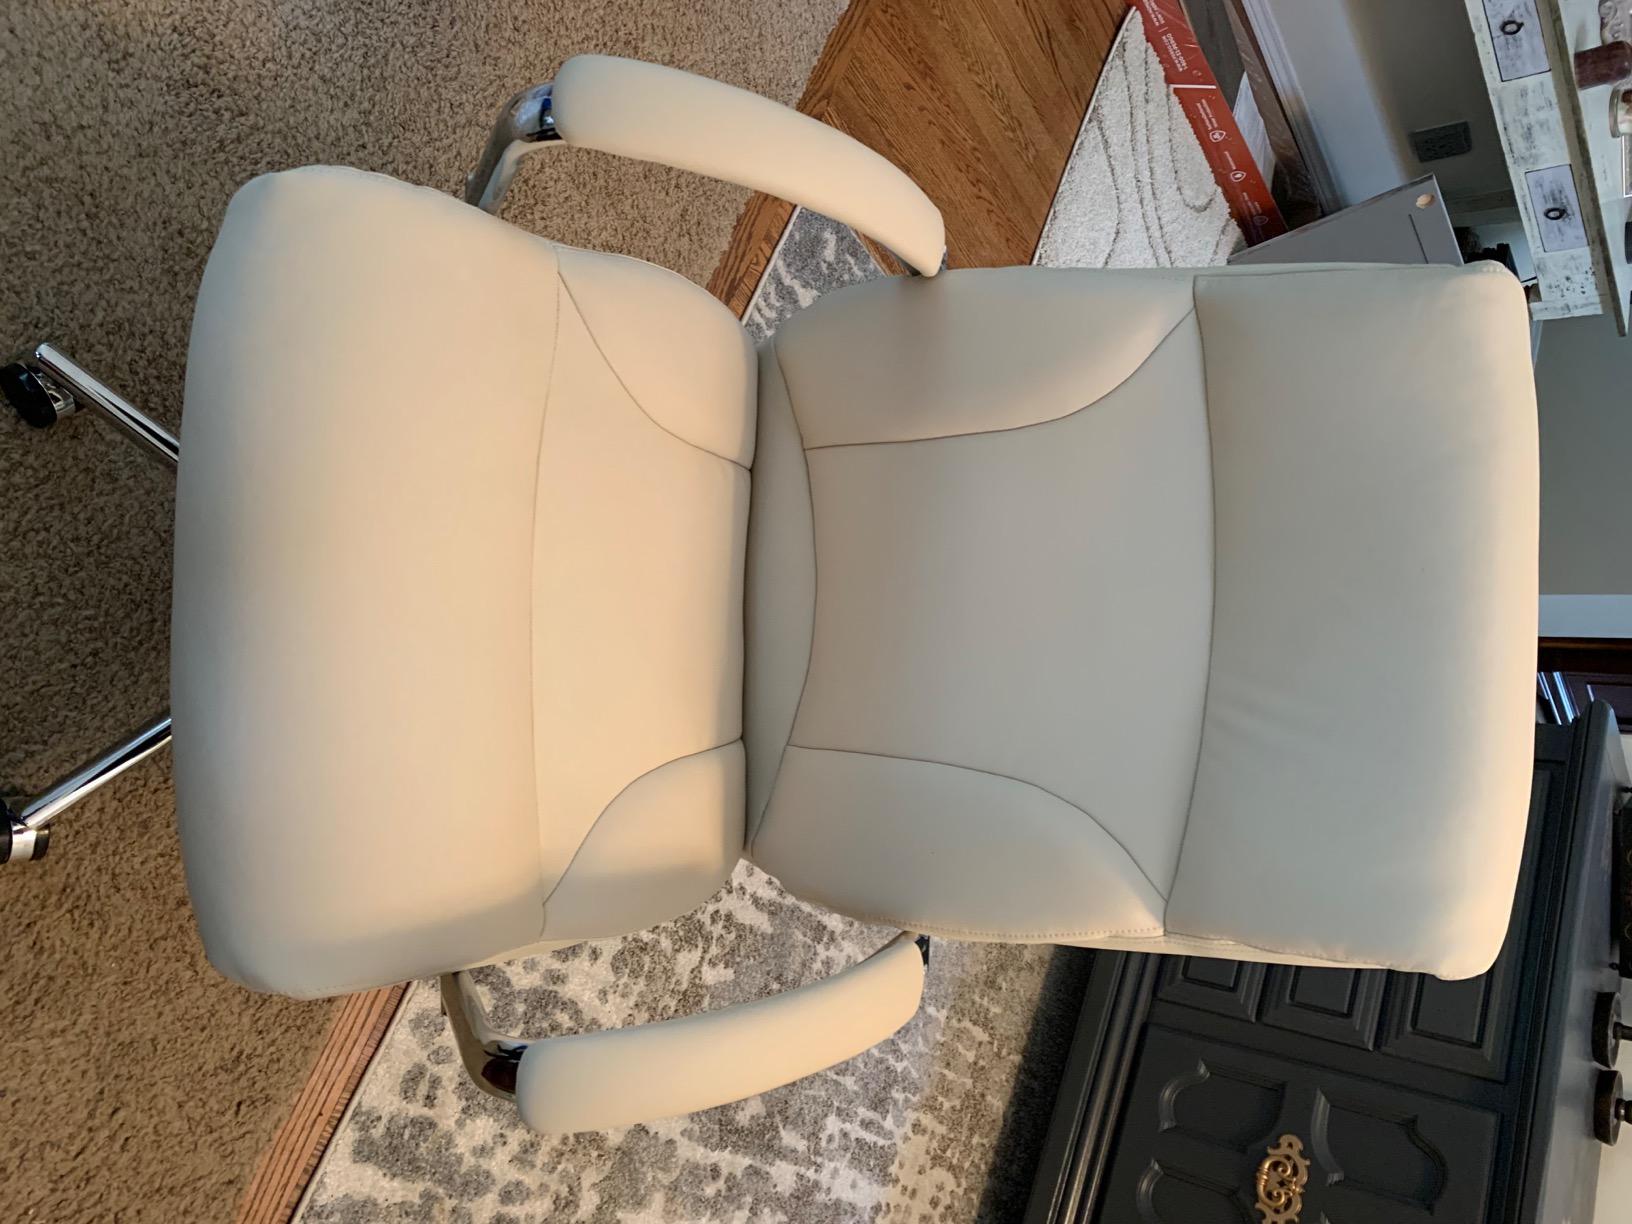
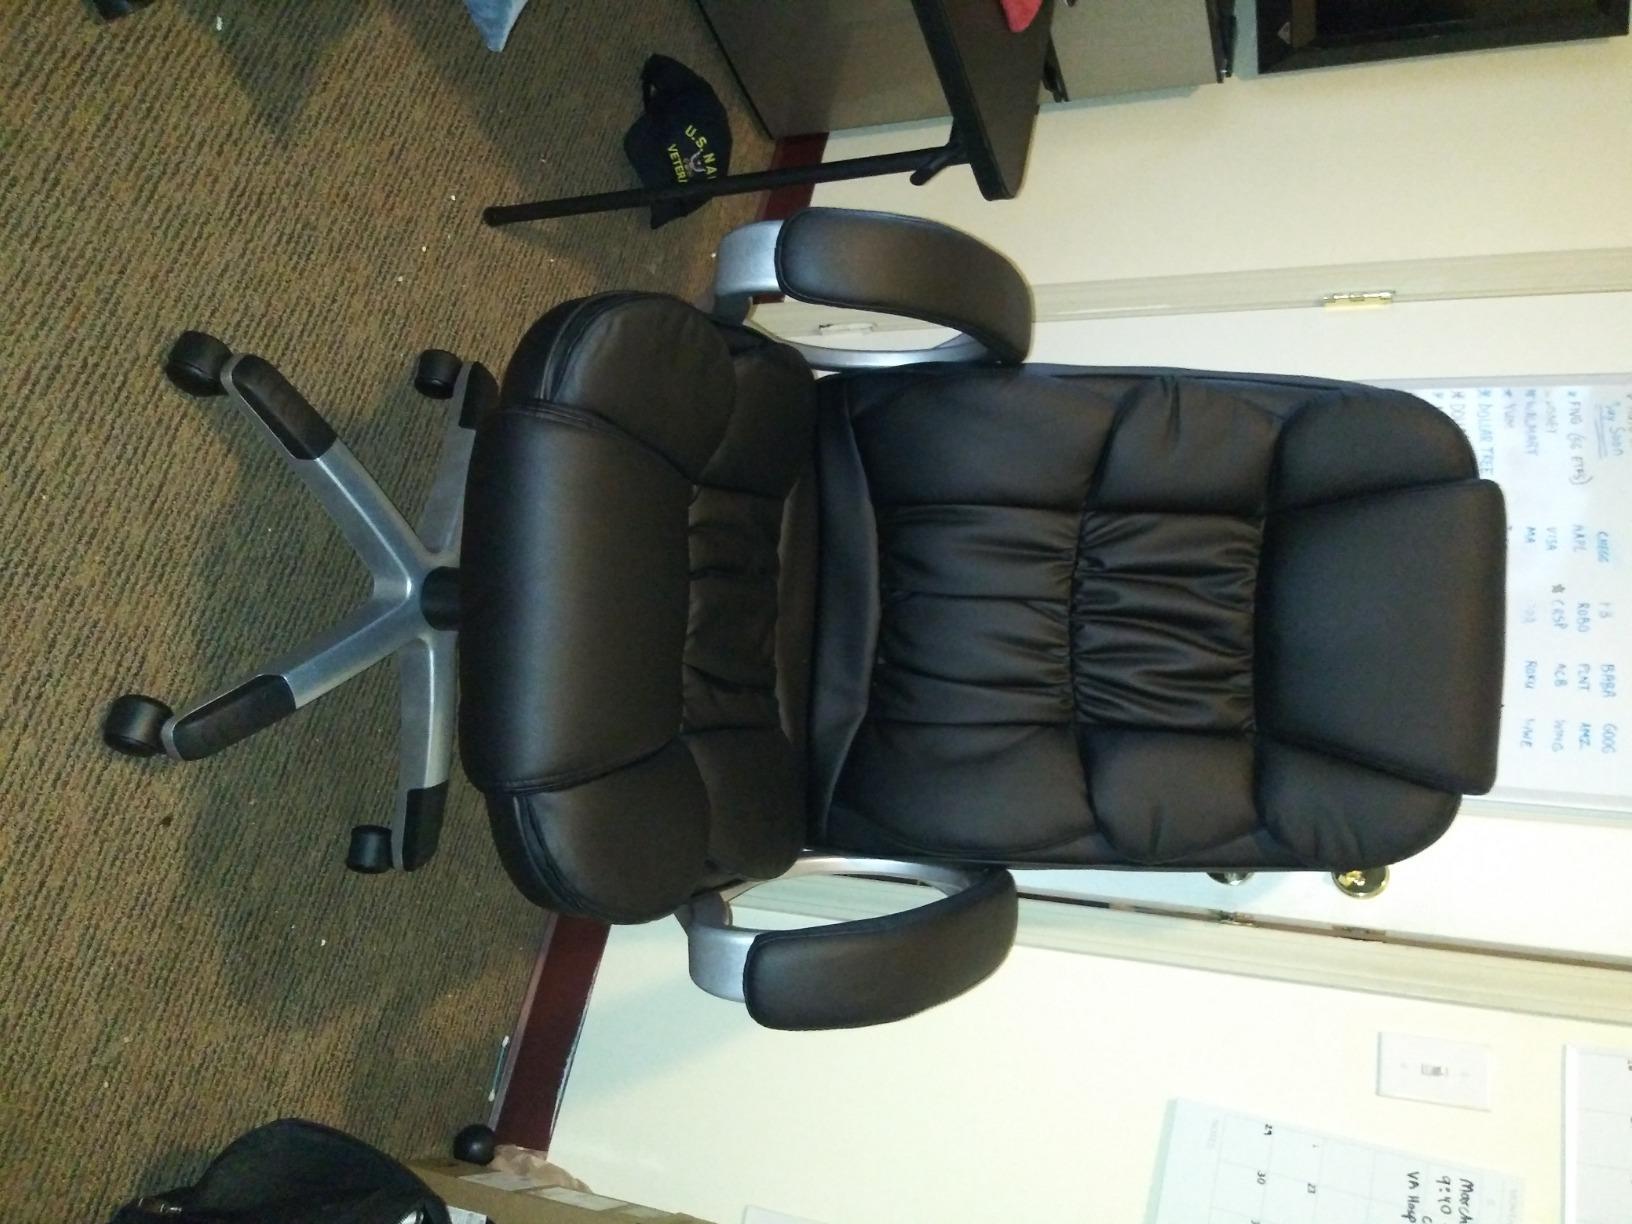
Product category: items_chair
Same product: no